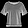
Label: T - shirt / top